Antonis Fosteridis

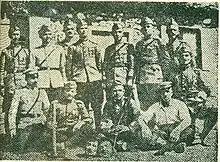
Bulgarian soldiers displaying partisans' severed heads, September 1941, Drama

In late September 1941, in reaction to these measures, small groups of partisans and irregulars, organized mostly by the Communist Party, attacked Bulgarian military, administrative, and police positions. The uprising initially broke out in the villages of Doxato, where local Greeks attacked the police station and killed six or seven Bulgarian policemen, and of Prosotsani where the municipality office, the army garrison, and the police station were attacked.